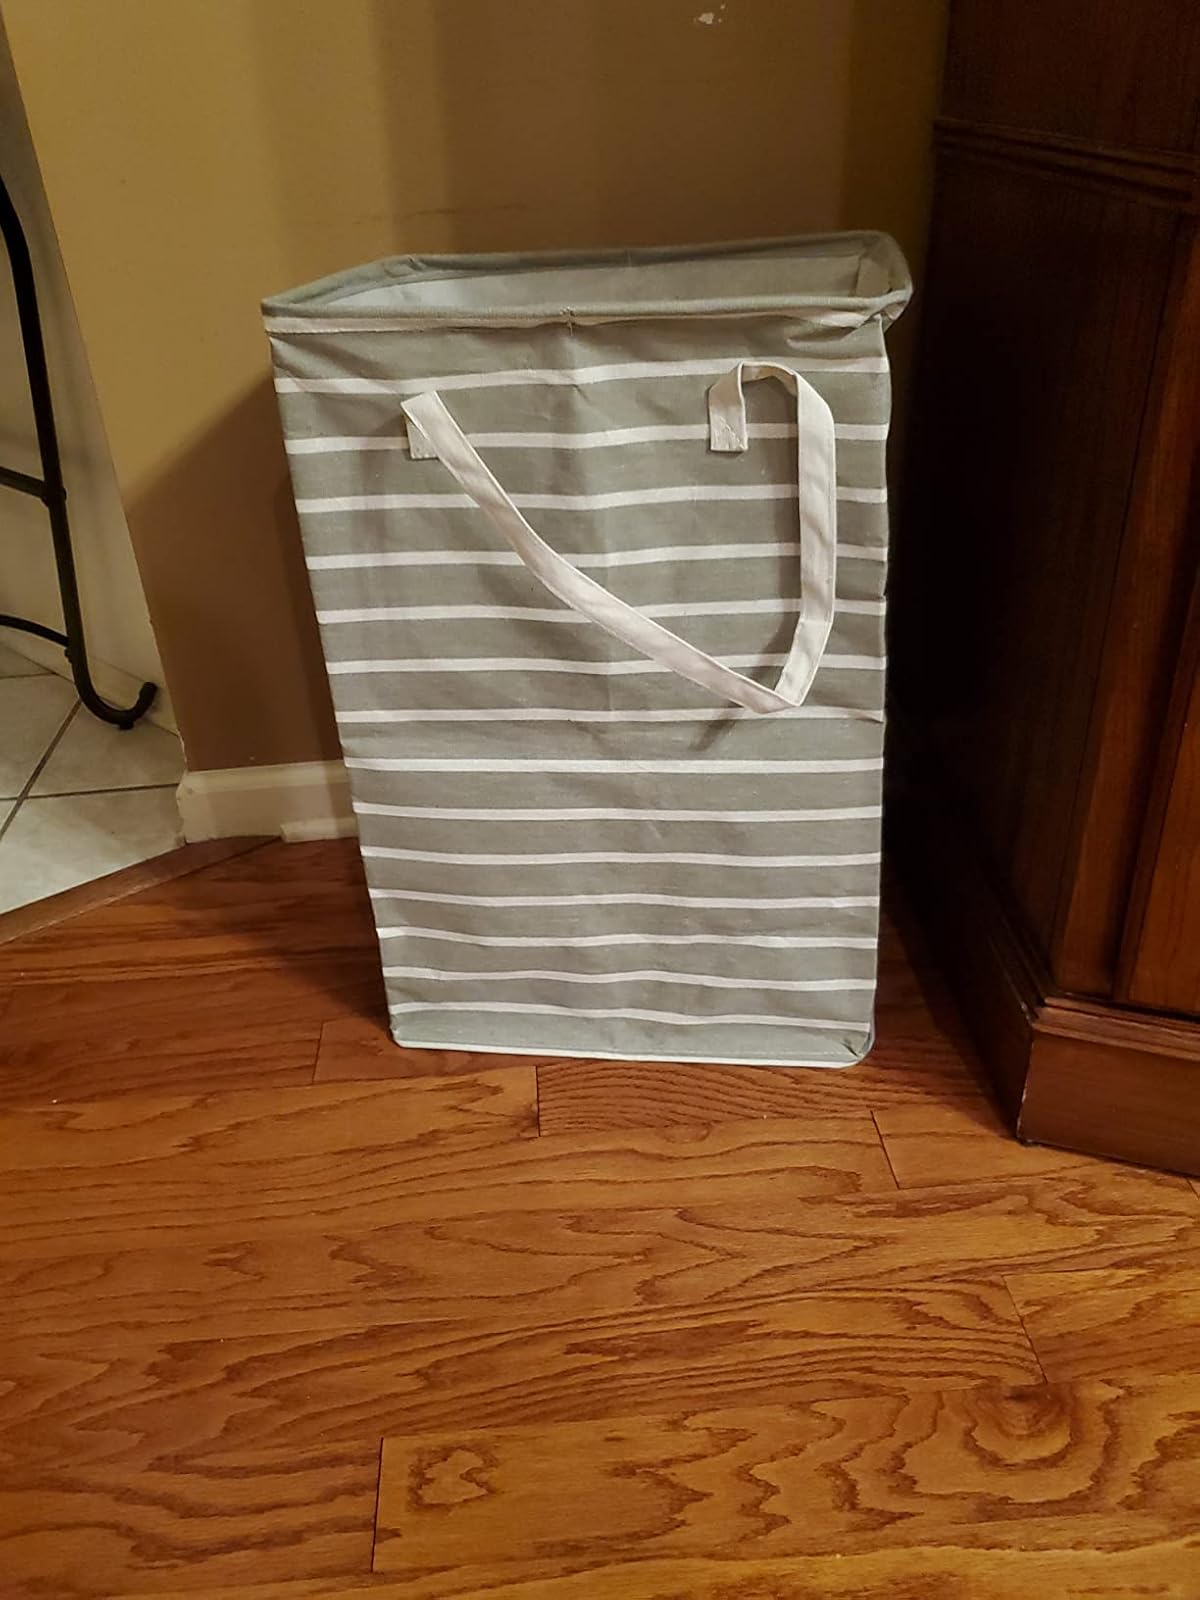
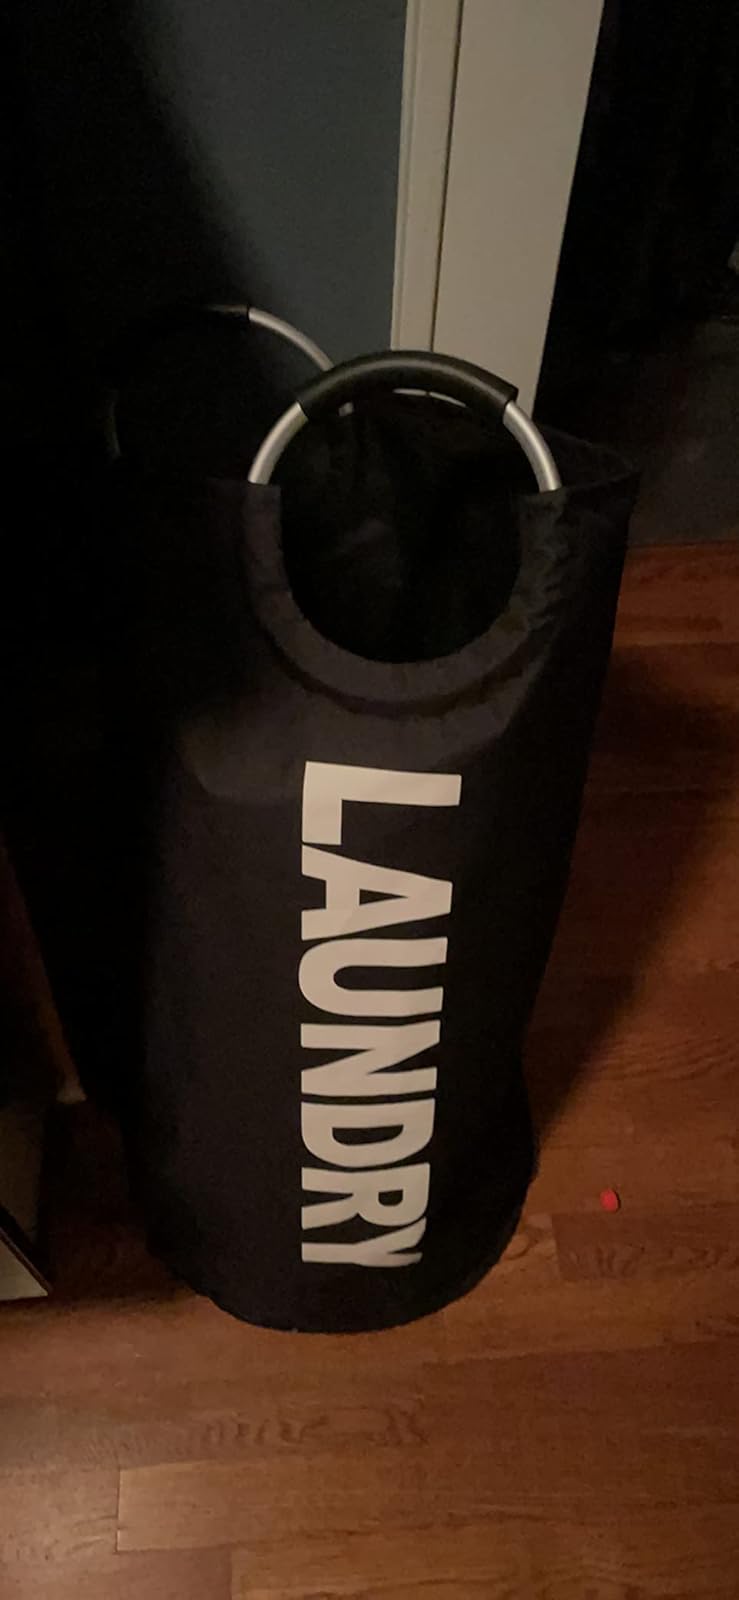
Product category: items_hamper
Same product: no